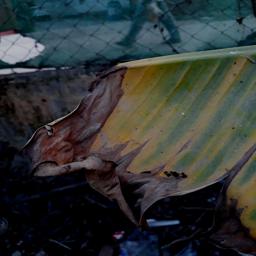
Label: POTASSIUM DEFICIENCY